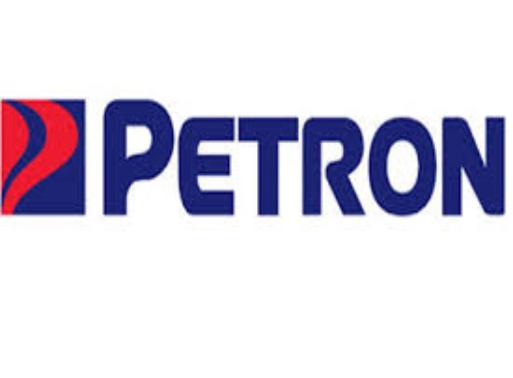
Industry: Transportation